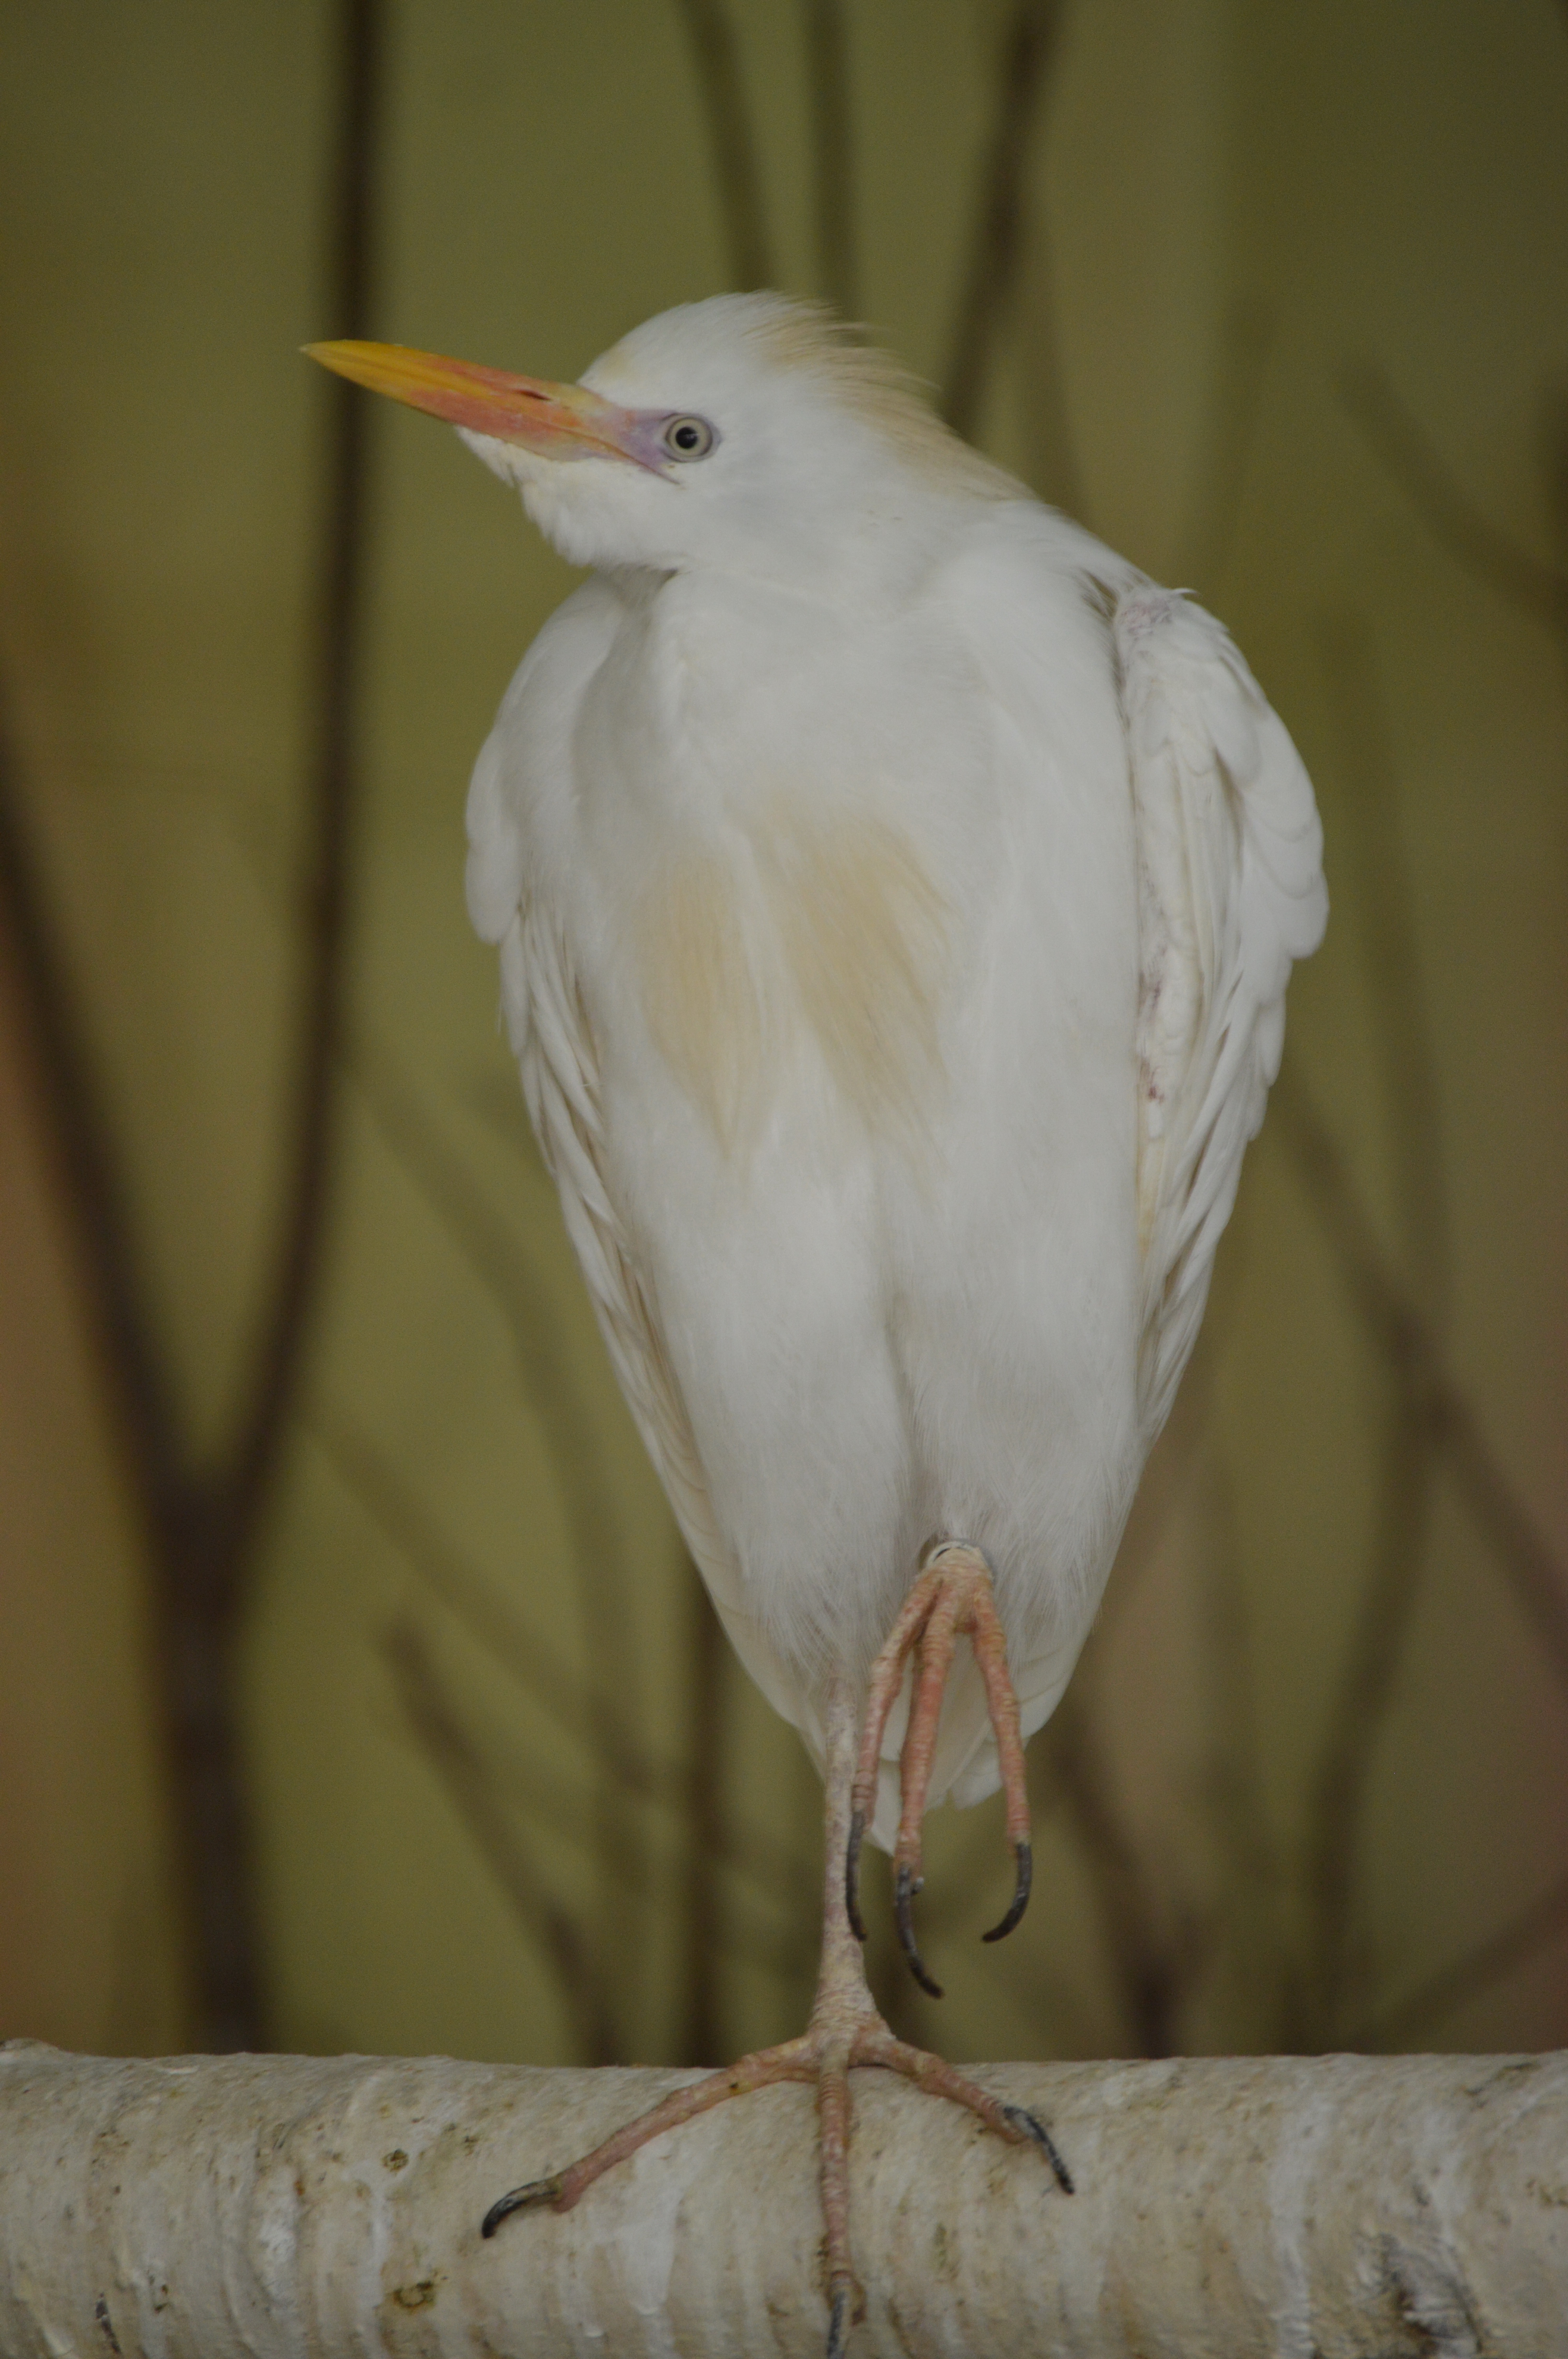
bubulcus ibis, cattle egret, aves, bird, beak, fauna, feather, close up, wildlife, wing, egret, seabird